Phaeodactylum

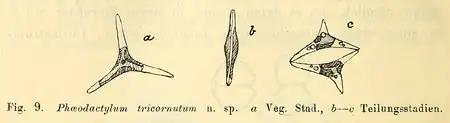
Original drawings of "P. tricornutum" by Bohlin

"Phaeodactylum tricornutum" was first described in the triradiate morphotype by Bohlin in 1897. Recordings of the first cultures of "P. tricornutum" were published by Allen and Nelson in 1910, although it was misidentified as "Nitzschia colsterium,W. Sm., forma miuntissima". The isolate was later correctly revised as "P. tricorntum" by J.C. Lewin in 1958. This strain among other later isolates are still maintained in culture collections around the world.